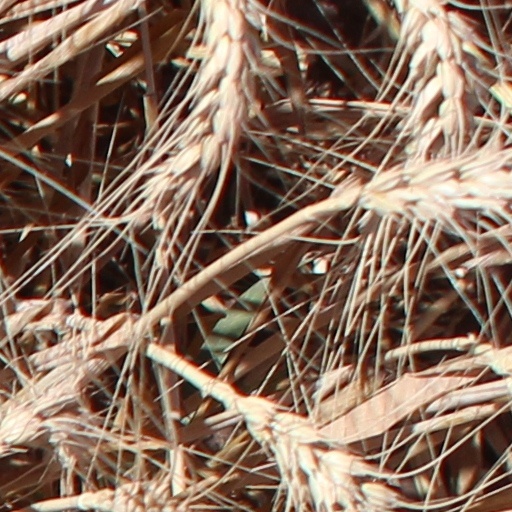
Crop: wheat